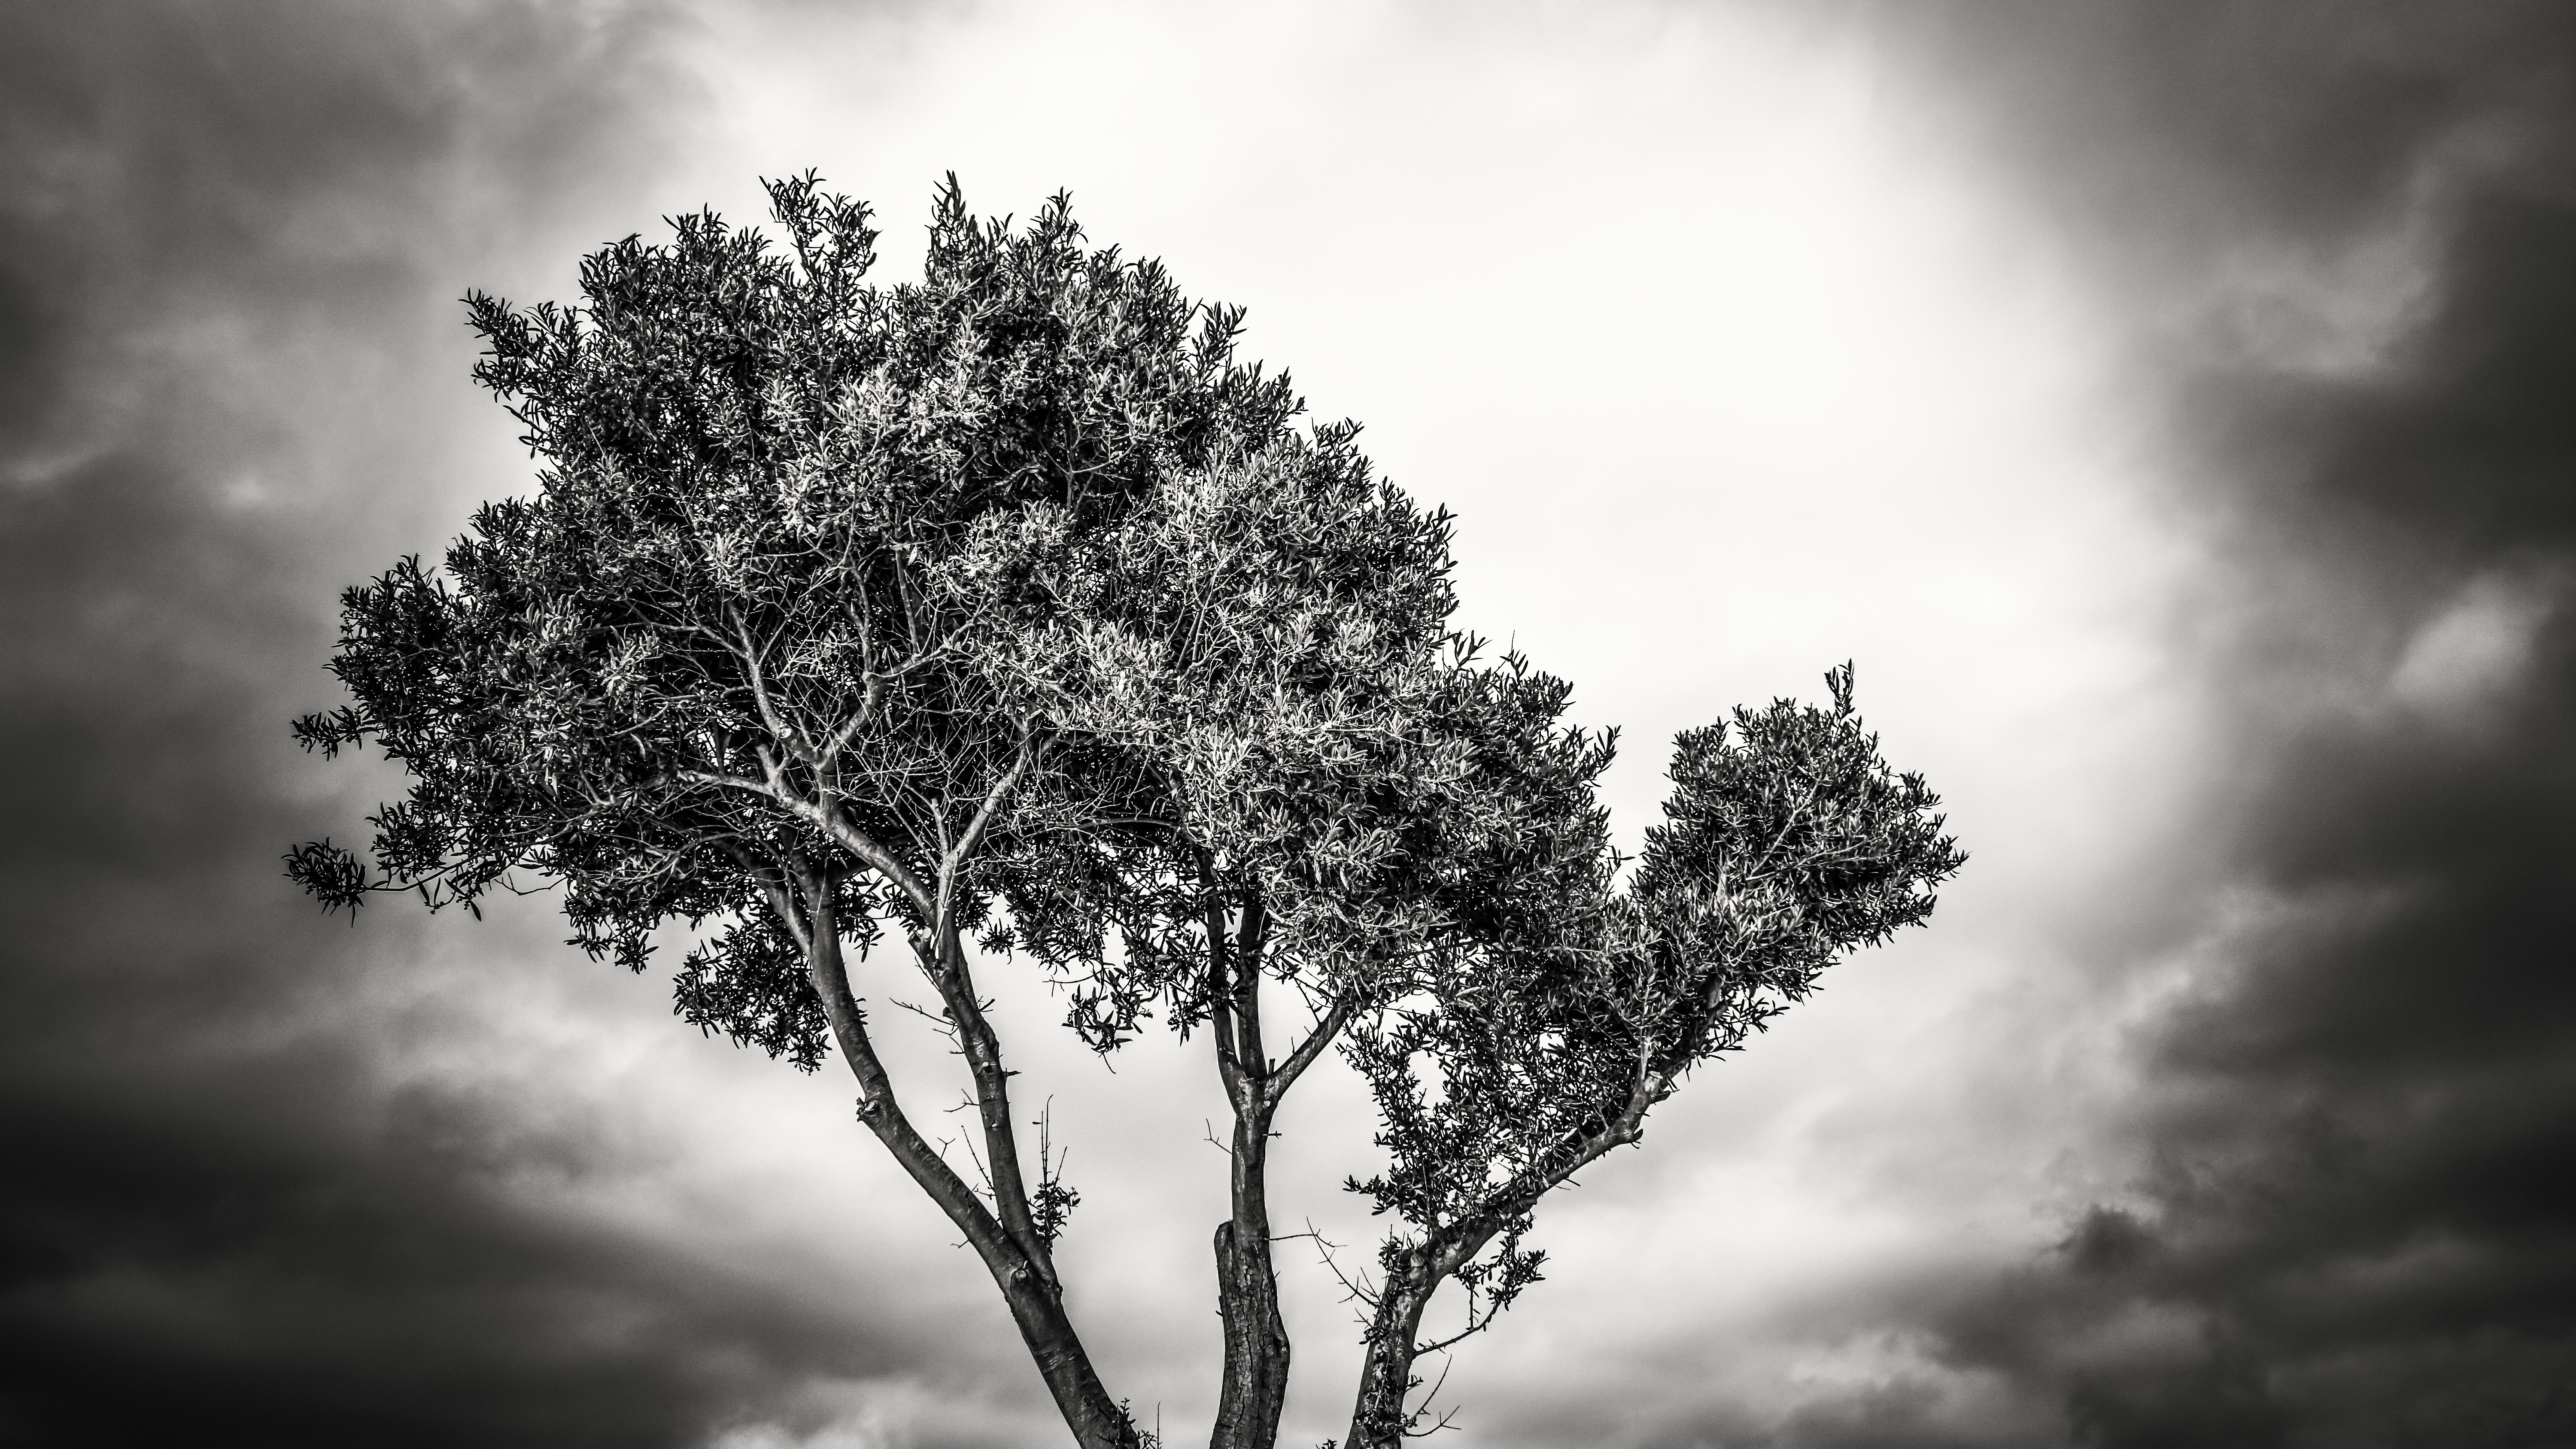
tree, nature, branch, light, cloud, black and white, plant, sky, sunlight, leaf, flower, atmosphere, darkness, black, monochrome, clouds, meteorological phenomenon, monochrome photography, woody plant